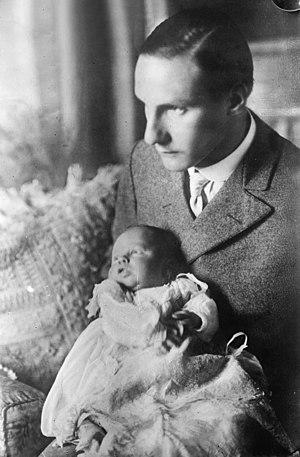
Alvaro d'Orléans, duc de Galliera et prince d'Orléans, est né le 20 avril 1910 à Cobourg, dans le duché de Saxe-Cobourg et Gotha, et décédé le 22 août 1997 à Monte-Carlo, à Monaco. C'est un membre de la famille royale d'Espagne.